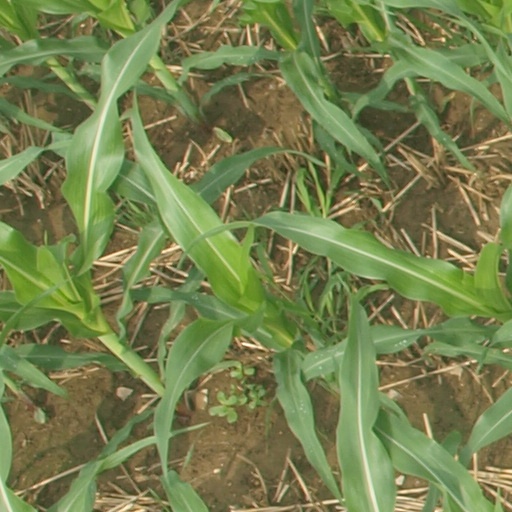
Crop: maize; corn